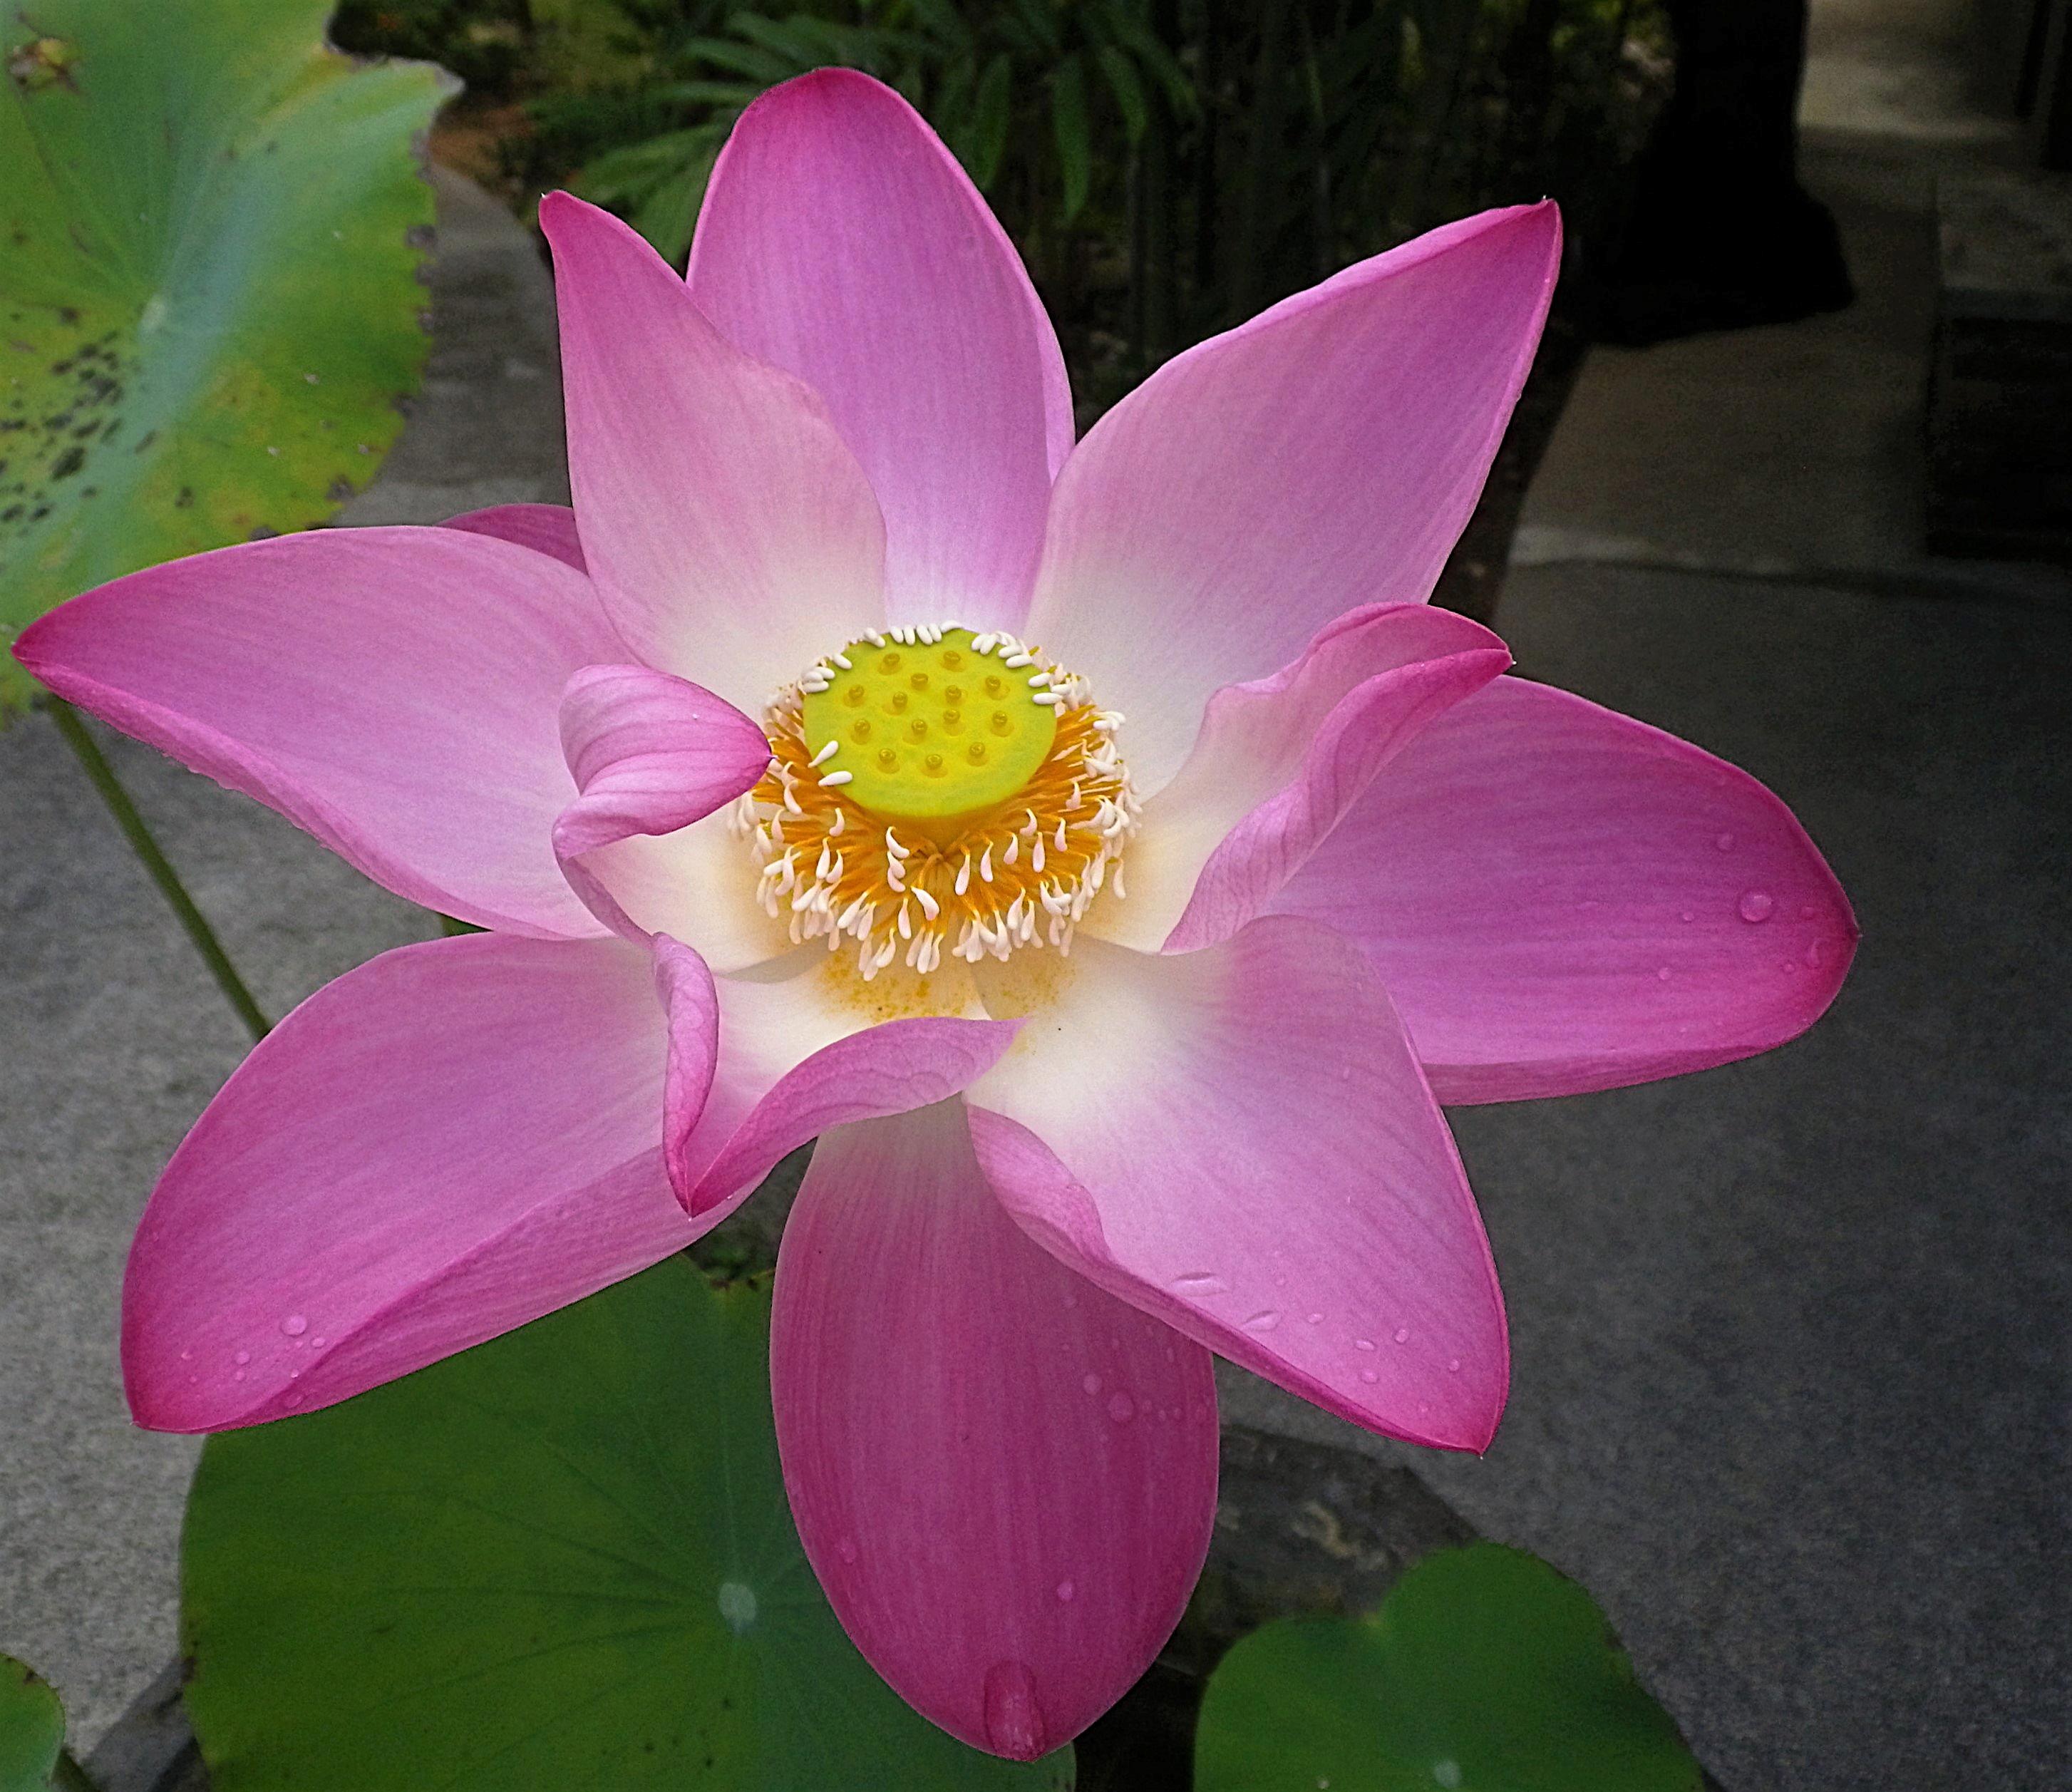
plant, flower, petal, botany, pink, sacred lotus, aquatic plant, flora, thailand, lotus flower, lotus, macro photography, flowering plant, city car, land plant, lotus family, proteales, hedgehog cactus